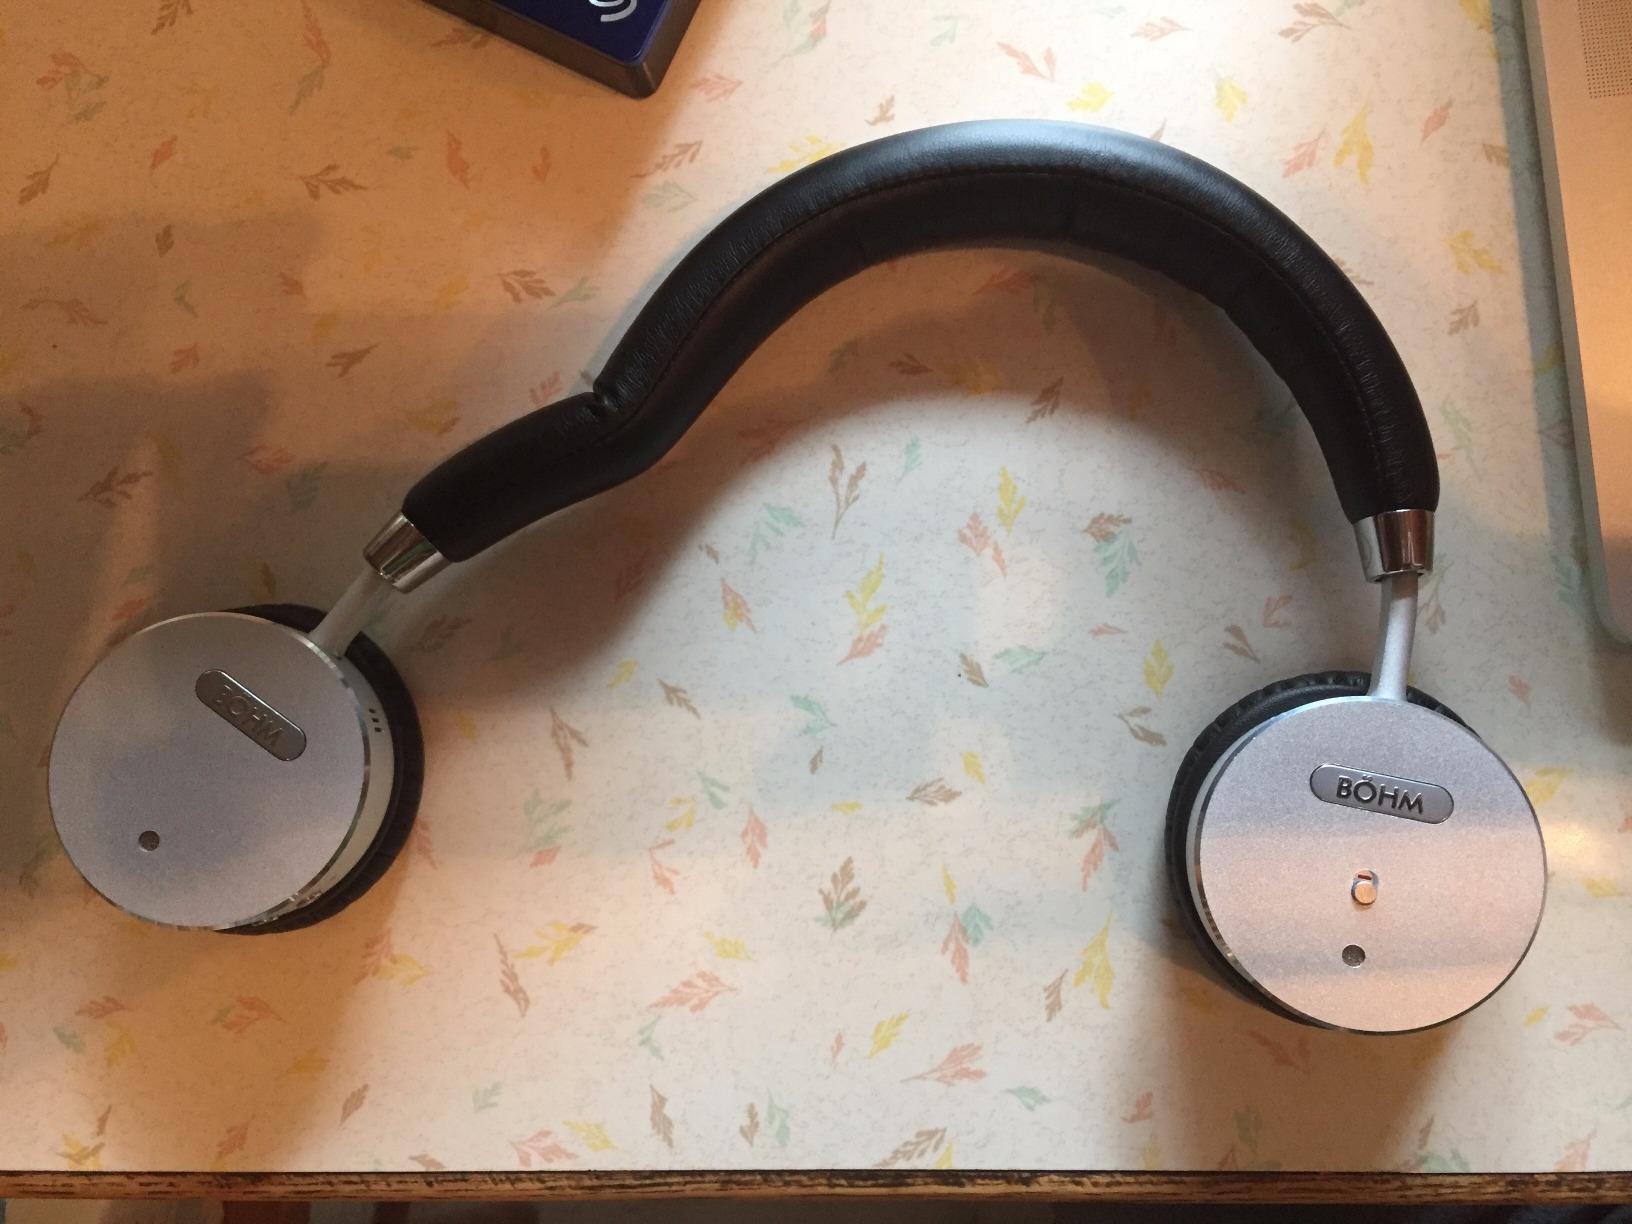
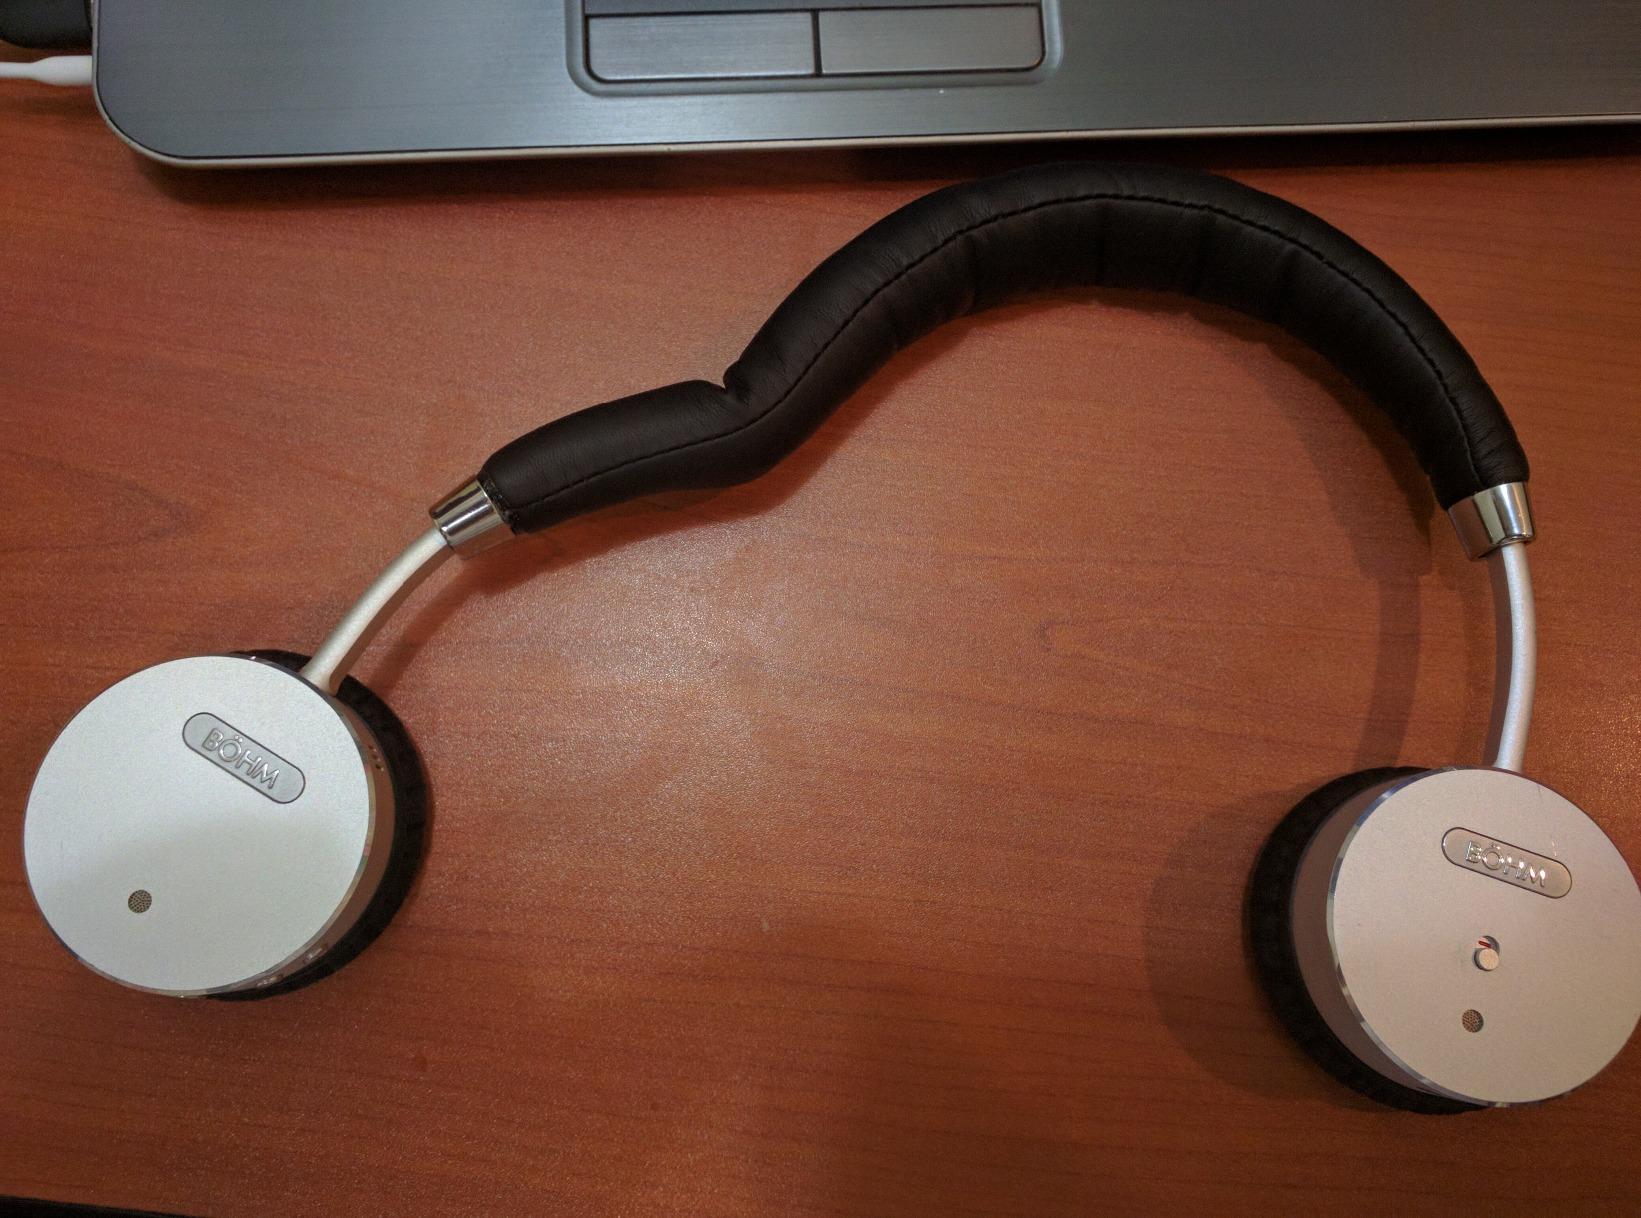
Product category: headphones
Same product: yes